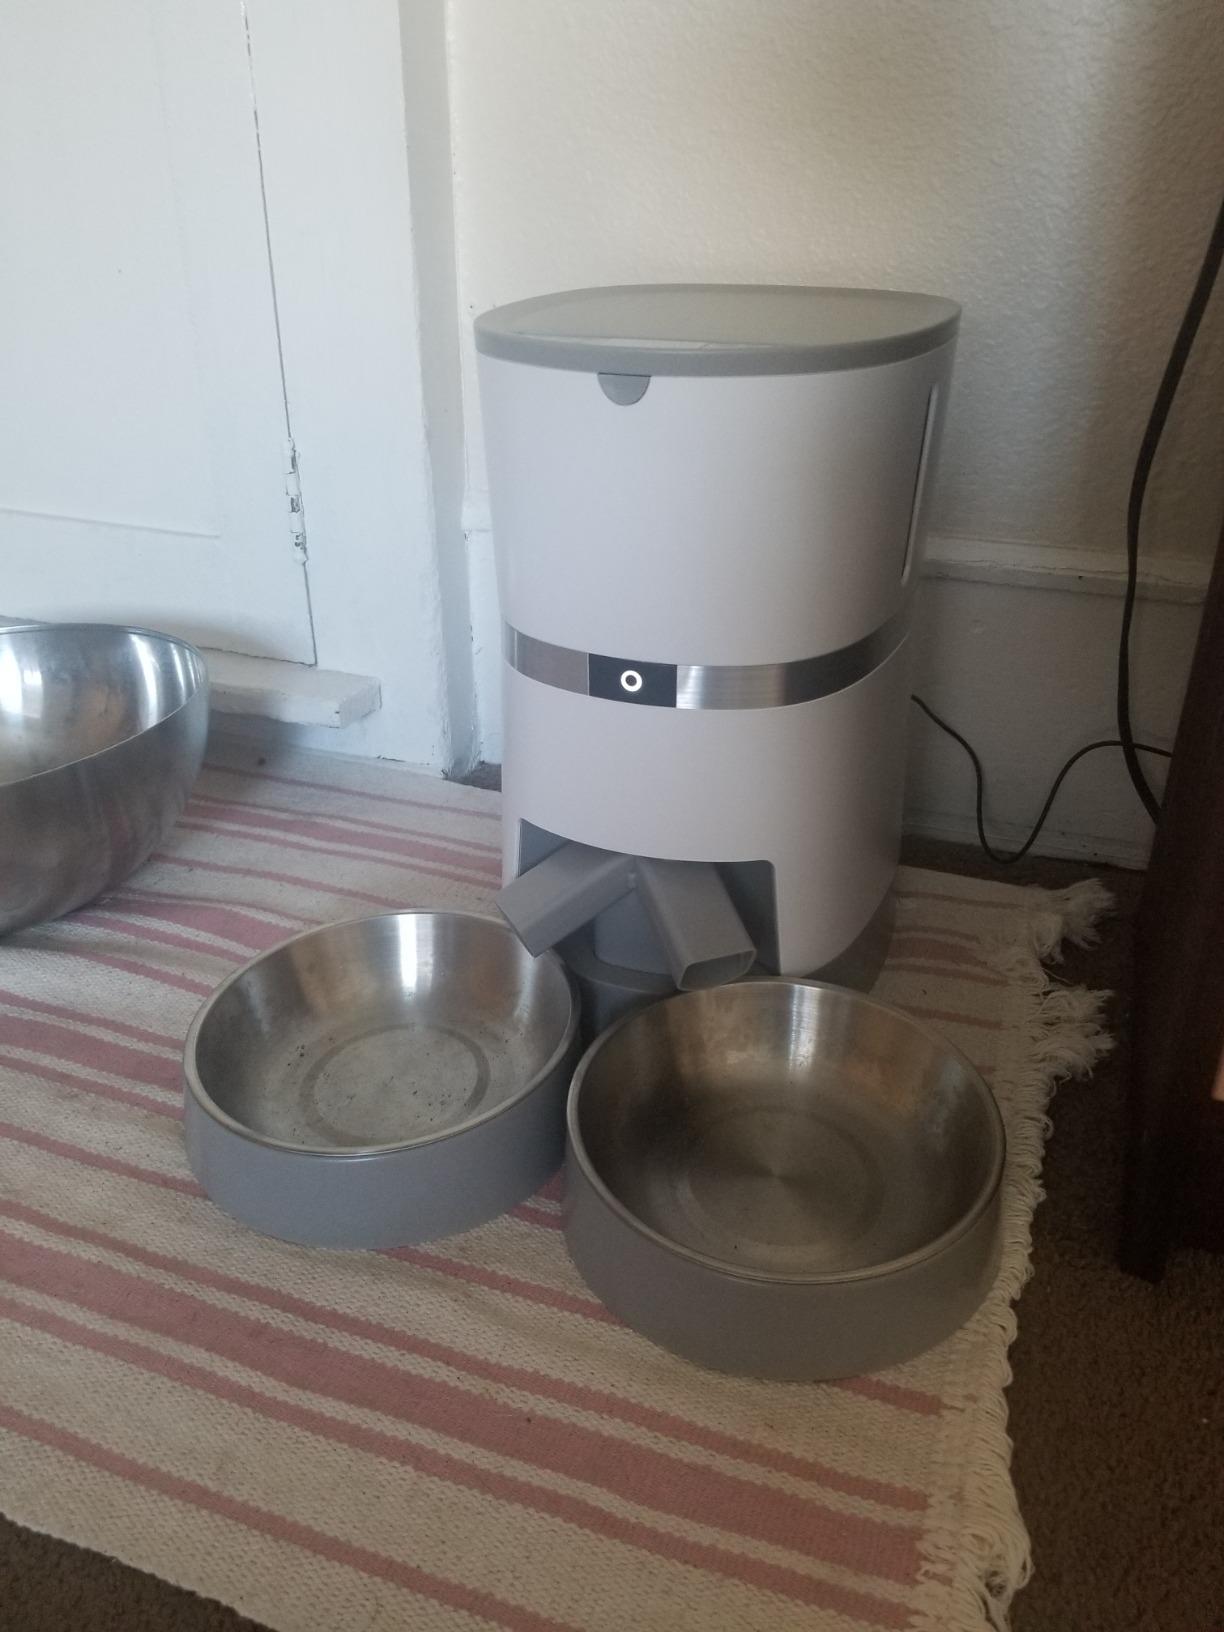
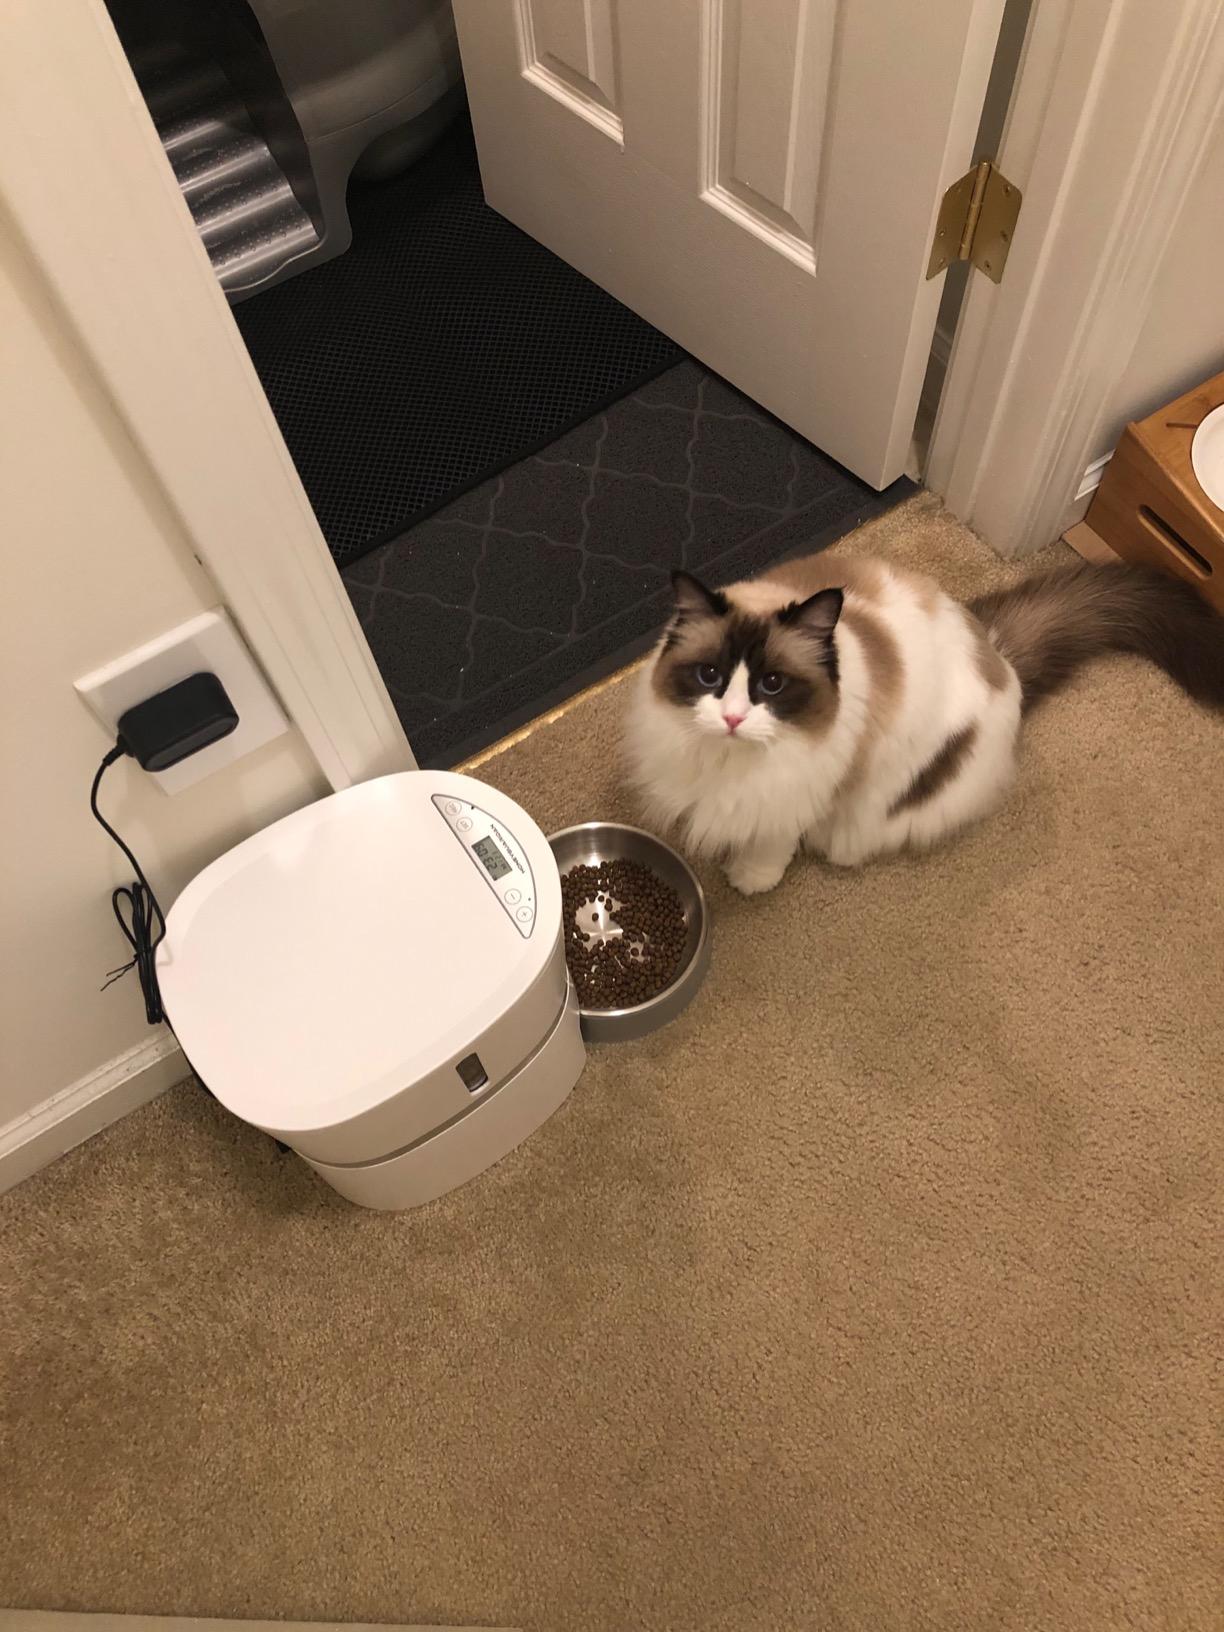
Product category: items_feeder
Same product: no